Right to education

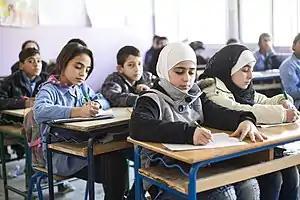
Syrian Refugee students, Lebanon, 2016

The right to education has been recognized as a human right in a number of international conventions, including the International Covenant on Economic, Social and Cultural Rights which recognizes a right to free, primary education for all, an obligation to develop secondary education accessible to all with the progressive introduction of free secondary education, as well as an obligation to develop equitable access to higher education, ideally by the progressive introduction of free higher education. In 2021, 171 states were parties to the Covenant.